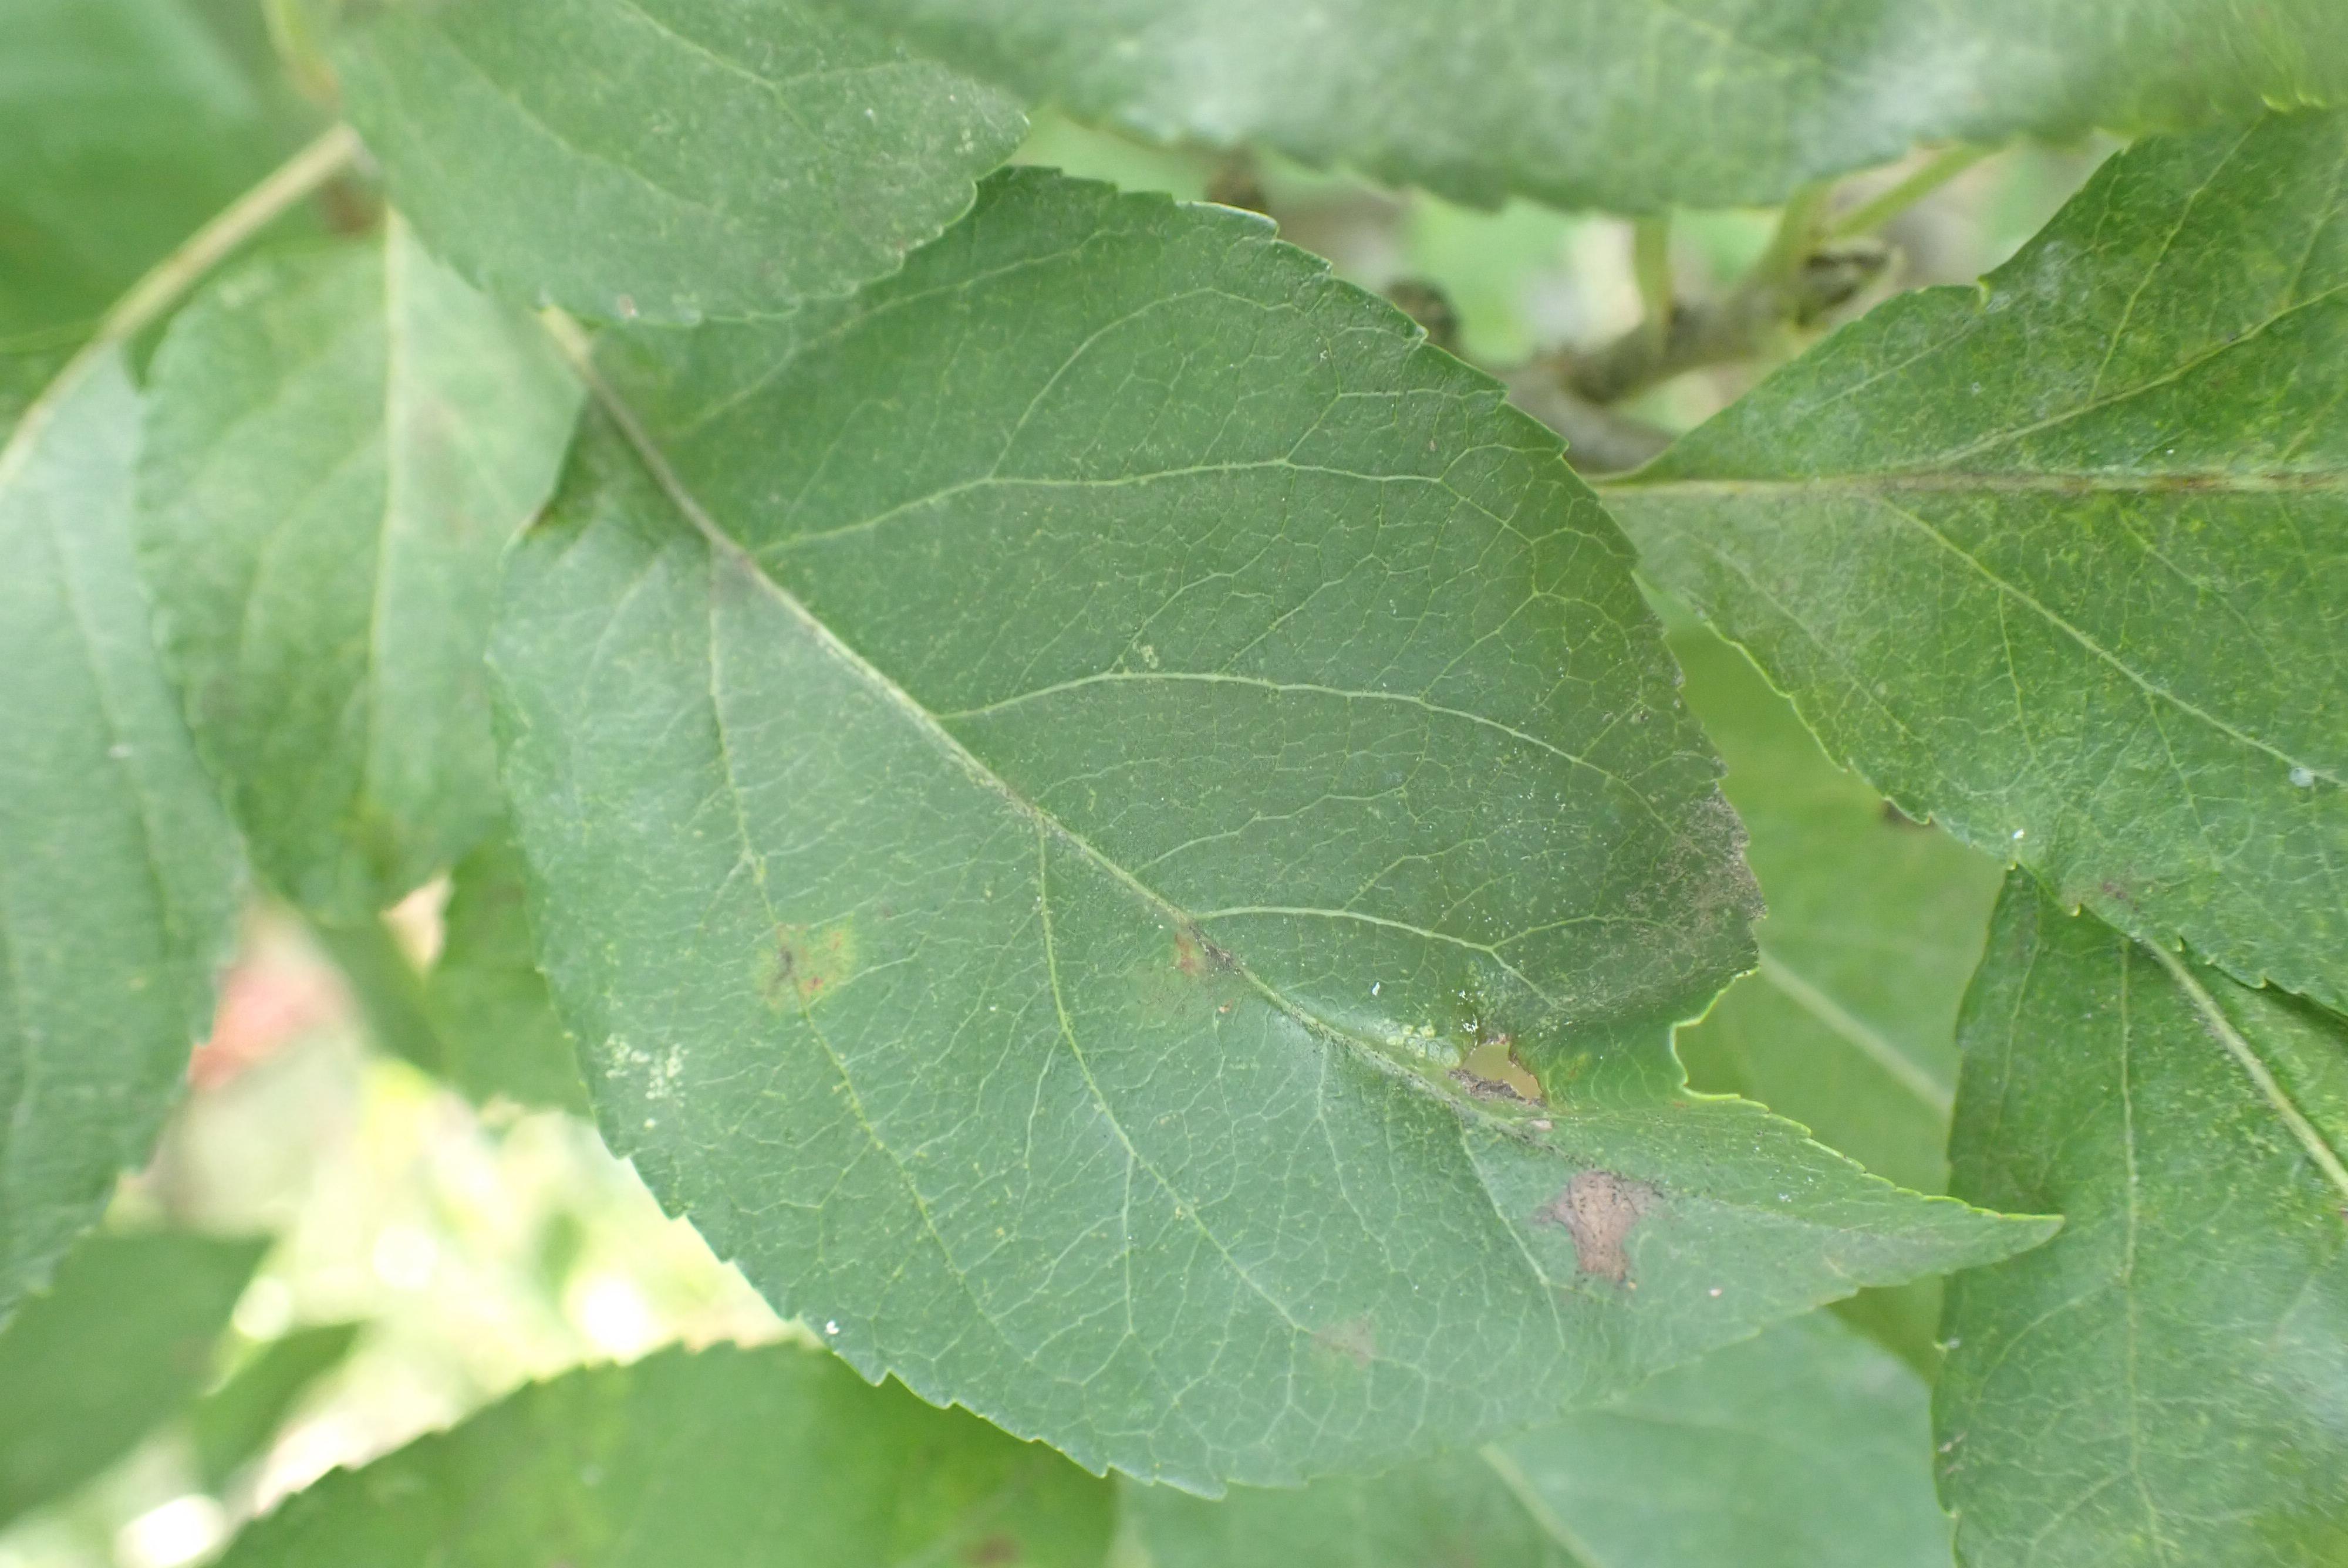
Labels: complex